Production of Ben-Hur (1959 film)

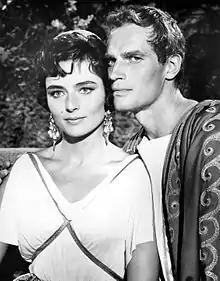
Charlton Heston and Marina Berti in "Ben-Hur"

Several actors were offered the role of Judah Ben-Hur before it was accepted by Charlton Heston. Burt Lancaster claimed he turned down the role because he found the script boring and belittling to Christianity. Paul Newman turned it down because he said he didn't have the legs to wear a tunic. Marlon Brando, Rock Hudson, Geoffrey Horne, and Leslie Nielsen were also offered the role, as were a number of muscular, handsome Italian actors (many of whom did not speak English). Kirk Douglas was interested in the role, but was turned down in favor of Heston, who was formally cast on January 22, 1958. His salary was $250,000 for 30 weeks, a prorated salary for any time over 30 weeks, and travel expenses for his family.